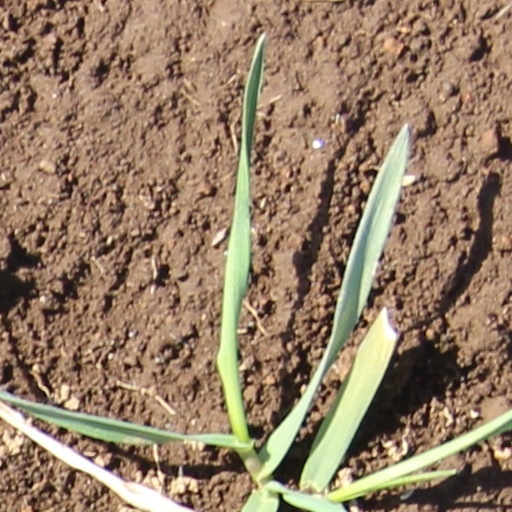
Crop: wheat